Gorg, Badalona

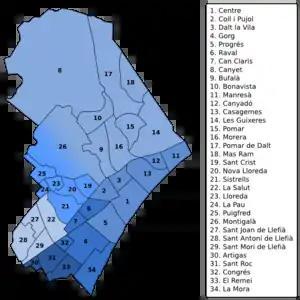
Administrative divisions of Badalona.

Gorg is a neighborhood of Badalona (Catalonia, Spain) which belongs to the town's District 5 and consequently part of the metropolitan area of Barcelona. Gorg owes its origins to the Industrial Revolution and the substantial growth of the Barcelona area. It still contains a great number of factories, but the area has been recently subject to profound changes. Developers related to Marina Badalona have been involved with the ongoing transformation of the area. The area is home to the 1992 Summer Olympics venue Palau Municipal d'Esports de Badalona. Construction of an urban canal connecting the marina with the sports arena through Gorg has long been put on hold until now that many real state agencies are detecting the raise of a new and modern neighborhood and the canal is already constructed.